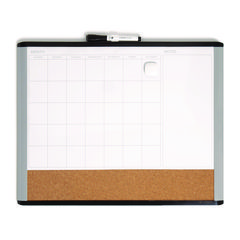
3N1 Magnetic Mod Dry Erase Board
Enhance your organization with style with our Magnetic Dry Erase 3-in-1 Calendar Board This sleek, contemporary board features a sophisticated two-toned plastic frame, combining modern design with practicality The magnetic dry erase surface serves a dual purpose, functioning as a bulletin board with any board magnets for pinning notes, messages, pictures, memos, calendars, menus, and more Plus, there's a built-in cork strip for additional note storage The package includes a medium-point black dry erase marker with an eraser for seamless writing and erasing The premium magnetic dry erase surface erases without stains or ghosting, maintaining a pristine look Installation is hassle-free with included mounting hardware instructions Designed to work flawlessly with any dry erase markers However, you can maximize your board's potential with U Brands dry erase markers Streamline your organization with this all-in-one 3-in-1 Calendar Board Explore our stylish and fashion-forward product lines, including stationery, journals, writing tools, presentation boards, and desk organization solutions for your home, school, or office Board Surface Type(s): Bulletin/Dry Erase; Magnetic Board Surface: Yes; Surface Material: Painted Steel; Surface Color: White.
Brand: UBRANDS, LLC
Category: Office Supplies > Presentation Supplies > Dry-Erase Boards